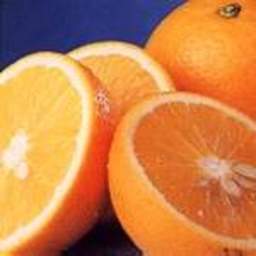
Label: Orange